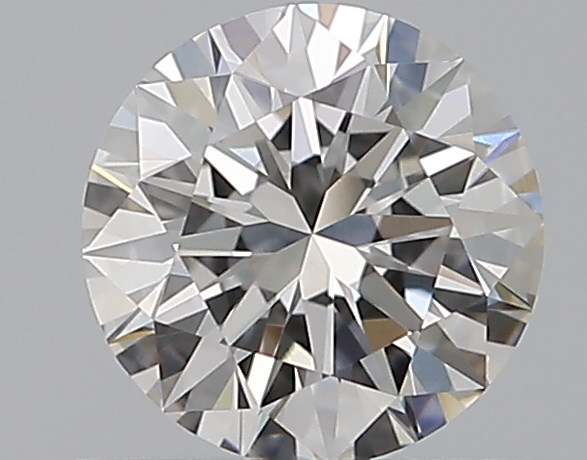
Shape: round
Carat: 0.5
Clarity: VS1
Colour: F
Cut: EX
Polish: EX
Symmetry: EX
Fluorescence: F
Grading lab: GIA
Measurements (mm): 5.08 x 5.09 x 3.14